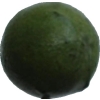
Label: images